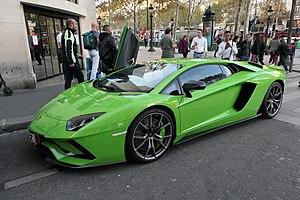
Une voiture sportive de prestige Lamborghini Aventador S Coupé verte stationnée à l’angle de l’Avenue des Champs-Elysées et de la rue de Bassano. La Lamborghini Aventador S Coupé a été mise sur le marché en 2017. Paris, France.